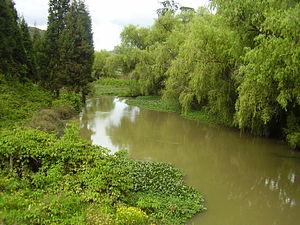
Le río San Francisco, également appelé río Vicachá, est un cours d'eau de Colombie. Lors des premières années suivant la fondation de Nuestra Señora de la Esperanza, qui devint plus tard Bogota, le río San Francisco délimitait la ville au nord.
Bogota, anciennement Santa Fe de Bogotá Distrito Capital, est la capitale de la Colombie et également celle du département de Cundinamarca. Elle a été fondée le 6 août 1538 par le conquistador espagnol Gonzalo Jiménez de Quesada. Suivant l’organisation d’un district capital unitaire et décentralisé, Bogota jouit d'une autonomie lui permettant la gestion de ses intérêts dans les limites imposées par la Constitution et la loi. Composée de 20 districts, elle est la métropole incontestée du pays aux points de vue administratif, économique et politique.